Moon landing

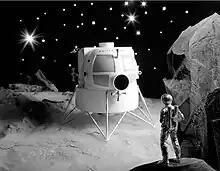
A 1963 conceptual model of the Apollo Lunar Excursion Module

On 4 October 1957, the Soviet Union launched "Sputnik 1" as the first artificial satellite to orbit the Earth and so initiated the Space Race. This unexpected event was a source of pride to the Soviets and shock to the U.S., who could now potentially be surprise attacked by nuclear-tipped Soviet rockets in under 30 minutes. The steady beeping of the radio beacon aboard "Sputnik 1" as it passed overhead every 96 minutes, and the sight of the much larger and visible co-orbiting R-7 booster that had placed it into orbit, was widely viewed on both sides as effective propaganda to Third World countries demonstrating the technological superiority of the Soviet political system compared to that of the U.S. This perception was reinforced by a string of subsequent rapid-fire Soviet space achievements. In 1959, the R-7 rocket was used to launch the first escape from Earth's gravity into a solar orbit, the first crash impact onto the surface of the Moon, and the first photography of the never-before-seen far side of the Moon. These were the Luna 1, Luna 2, and Luna 3 spacecraft.